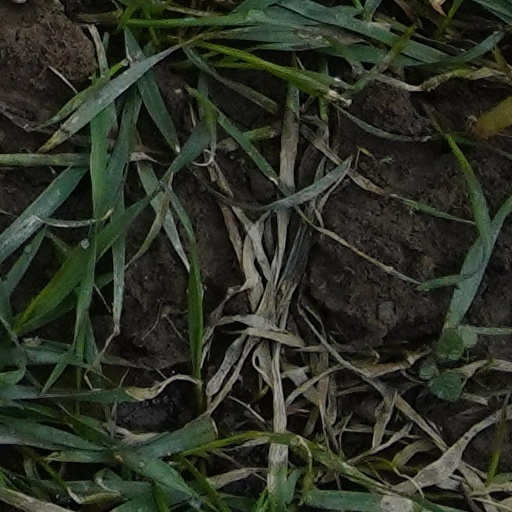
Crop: wheat